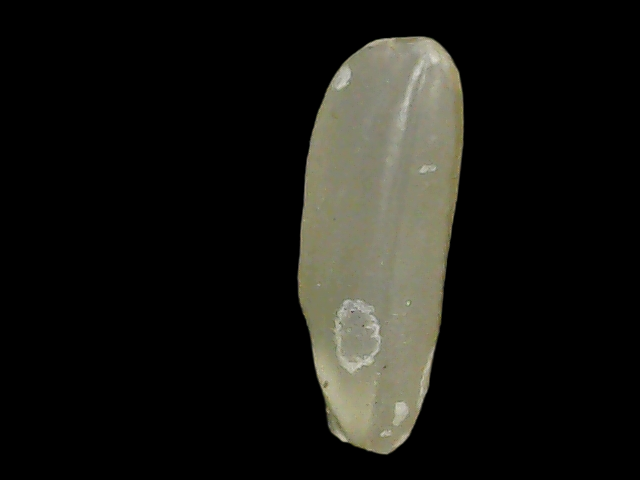
Rice variety: Binadhan11